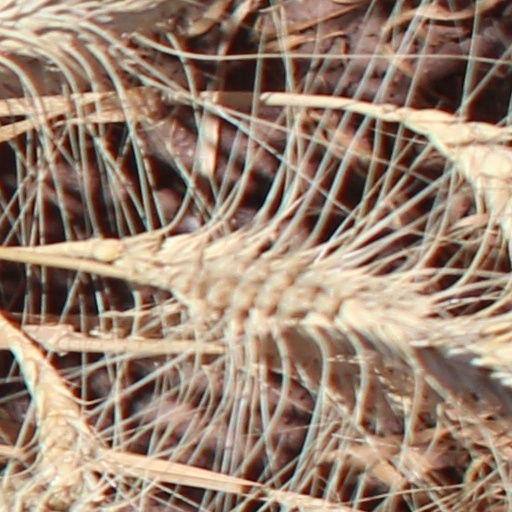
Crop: wheat